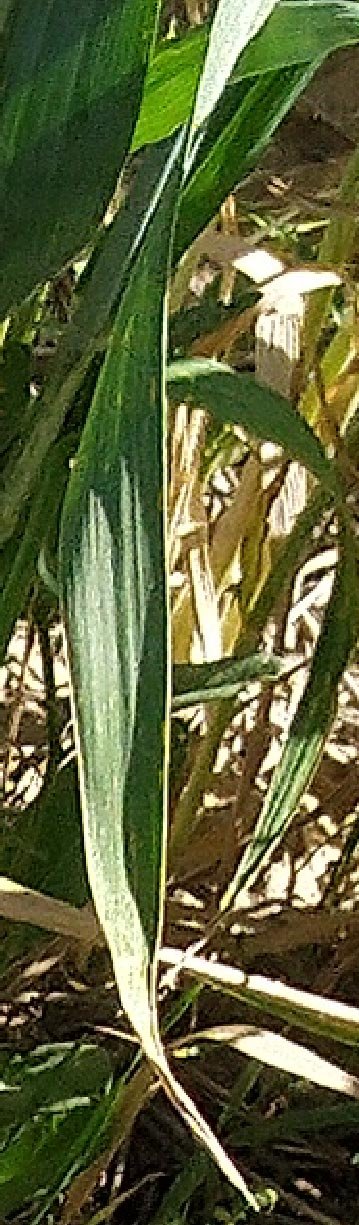
Label: Wheat___Healthy